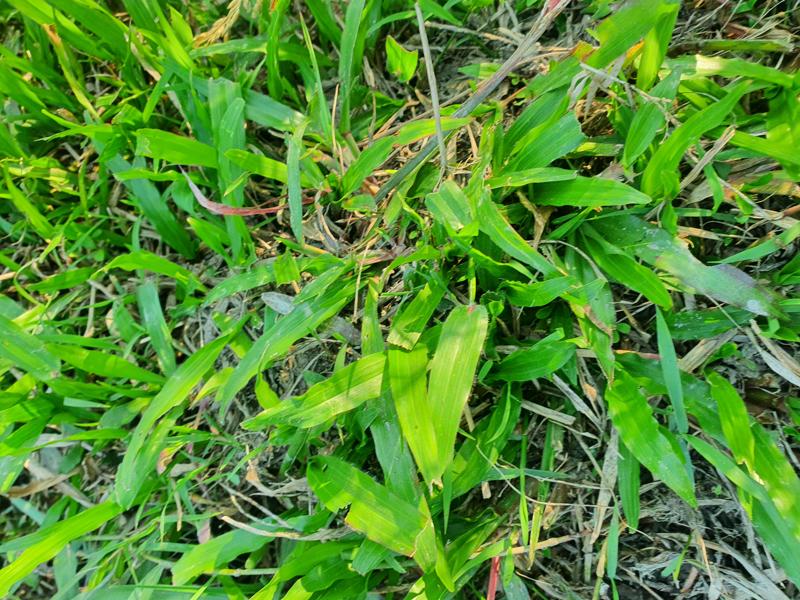
Weed species: Paspalum scrobiculatum